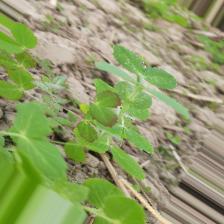
Label: Powdery Mildew